Rudolfov

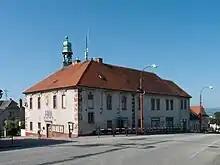
Former town hall, now a museum

The first mention of silver mining in the area is from 1385. The first written mention of Rudolfov is from 1570. In the late 16th century, mining had become intense, and it was the most important silver mining area in Bohemia alongside Kutná Hora and Jáchymov. In 1585, the mining settlement was promoted to a royal mining town by Emperor Rudolf II.